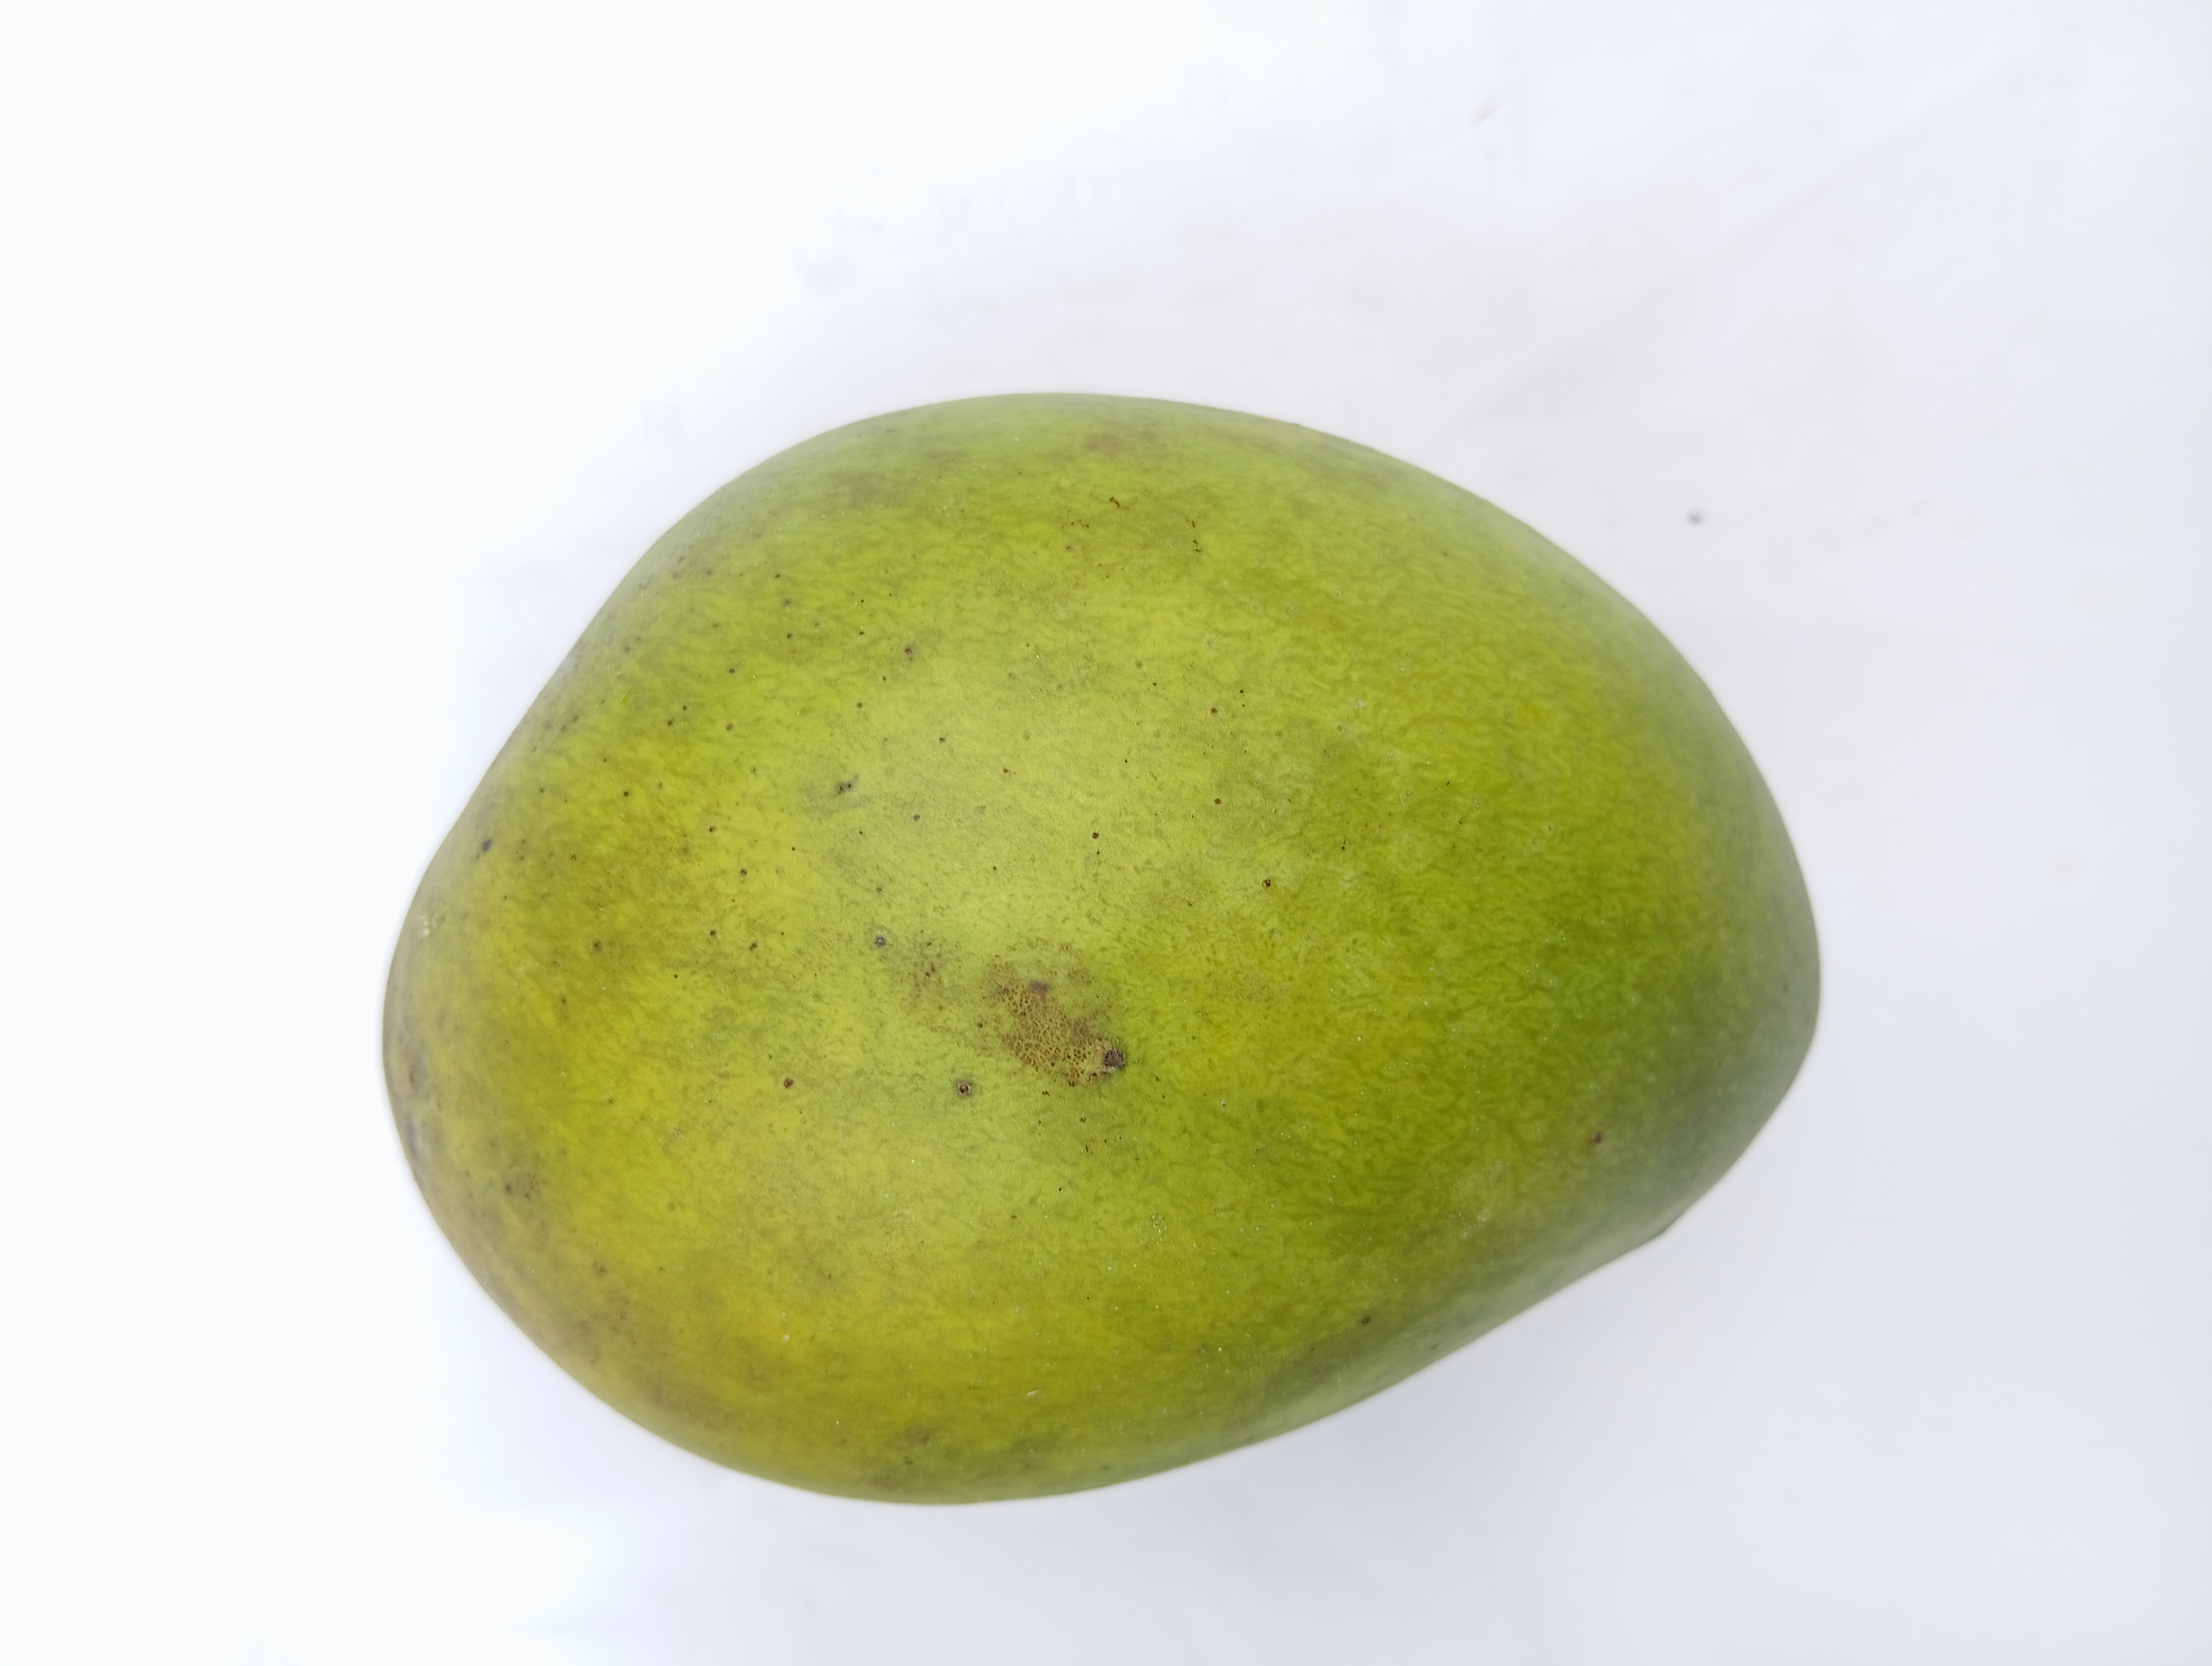
Mango variety: Harivanga